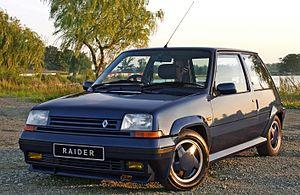
Equivalent britannique de la Alain Oreille, série limitée lancée en l'honneur du pilote français champion du monde des rallyes Gr. N. Caractéristiques techniques rigoureusement identiques à la GT Turbo ph. 2, à savoir: moteur - engine type - Motor Typ: C1J C788 cylindrée - displacement - Hubraum: L4 1 397 cc, carb. Solex 32DIS 931, turbo Garrett T2 + intercooler puissance - max. power output - Leistung: 88 kW @ 5 750 rpm couple maxi - torque - Drehmoment: 165 Nm @ 3 750 rpm transmission - gearbox - Getriebe: man. 5 Lxl: 3,59x1,6 m pneus - tires - Reifen: 195/55 VR 13 réservoir - fuel tank - Benzintank: 50 l vol. coffre - trunk - Kofferraum: 235 l poids - tare - Gewicht: 855 kg V max. - top speed - Höchstgeschwind.: 204 km/h